Louise Latimer (actress)

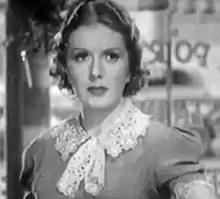
Louise Latimer in trailer to "California Straight Ahead!" (1937)

Louise Latimer (March 6, 1913 – June 16, 1973) was an American film actress. She starred opposite John Wayne in the 1937 "California Straight Ahead!".